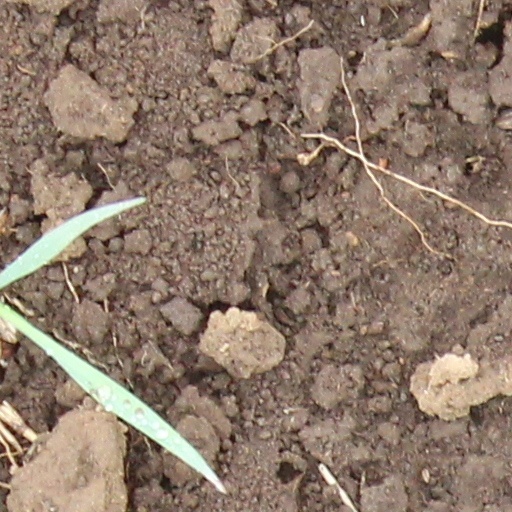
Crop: wheat